Kettle Falls International Railway

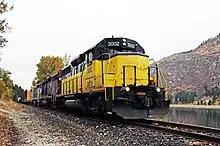
KFR freight train in 2012

In 2004, OmniTRAX leased to purchase the eastern fork, and purchased the western fork, from BNSF, while having running rights on the Chewelah–Kettle Falls section. In 2006, the KFR abandoned the San Poil–Danville section.